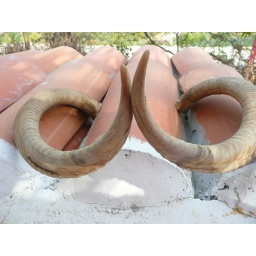
A pair of horns my dog Ben brought home after a night in the campo